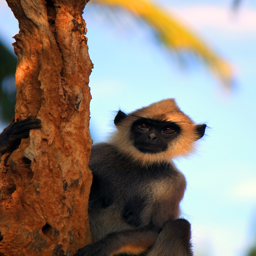
this monkey is on the lookout .